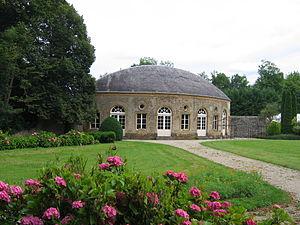
Château de Bazeilles, Bazeilles, Ardennes (France)
Le château de Bazeilles est un château situé à Bazeilles, en France. C'est un édifice de style Louis XIV.